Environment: real
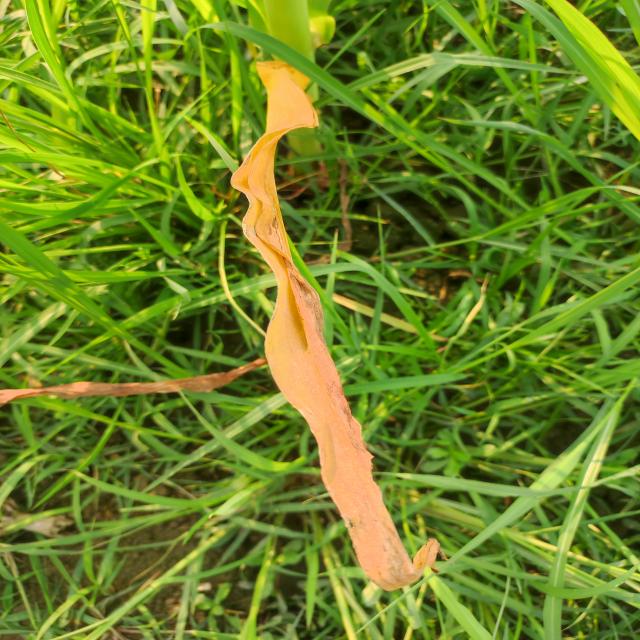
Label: nitrogen_deficiency